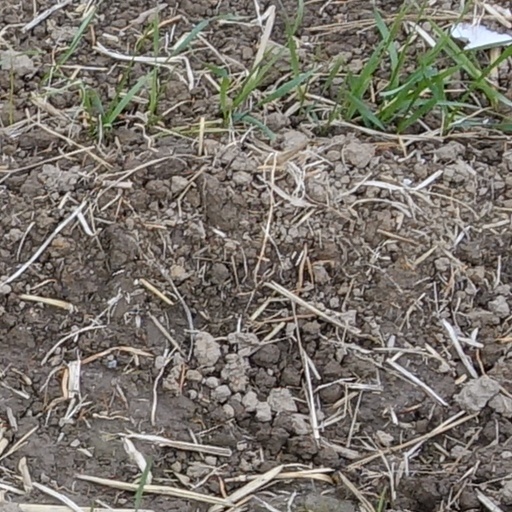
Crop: wheat